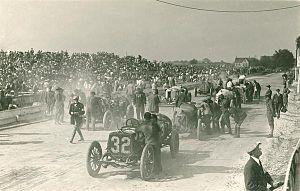
Le Grand Prix automobile des États-Unis est un événement sportif de course automobile de Formule 1 qui a eu lieu aux États-Unis pour la première fois en 1908.